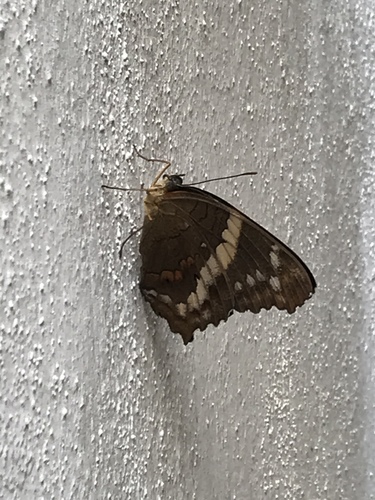
Scientific name: Anartia fatima
Common name: Banded peacock
Family: Nymphalidae
Order: Lepidoptera
Pollinator type: Primary pollinator
Habitat: Open areas and gardens
Geographic range: South America
Conservation status: Least Concern